Patrick Hillery

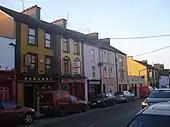
Hillery's Pub on Main Street, Milltown Malbay

Patrick John Hillery, more popularly known as Paddy Hillery, was born in Spanish Point, County Clare, in 1923. The son of Michael Joseph Hillery, a local doctor, and Ellen McMahon, a district nurse, he was educated locally at Milltown Malbay National School, before later attending Rockwell College. At the third level, Hillery attended University College Dublin, where he qualified with a degree in medicine. Upon his conferral in 1947, he returned to his native town where he followed in his father's footsteps as a doctor. Hillery's medical career in the 1950s, saw him serve as a member of the National Health Council and as Medical Officer for the Milltown Malbay Dispensary District. He also spent a year working as coroner for West Clare.